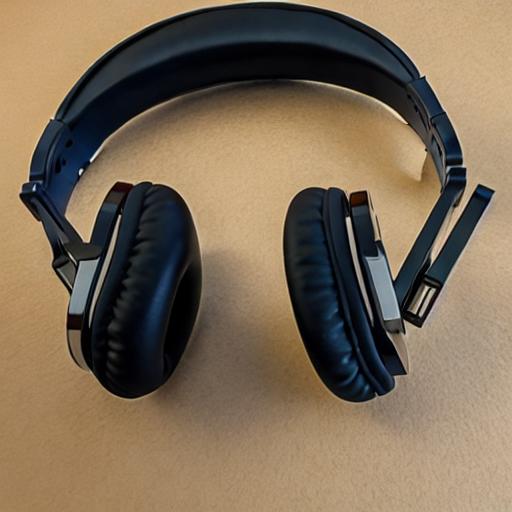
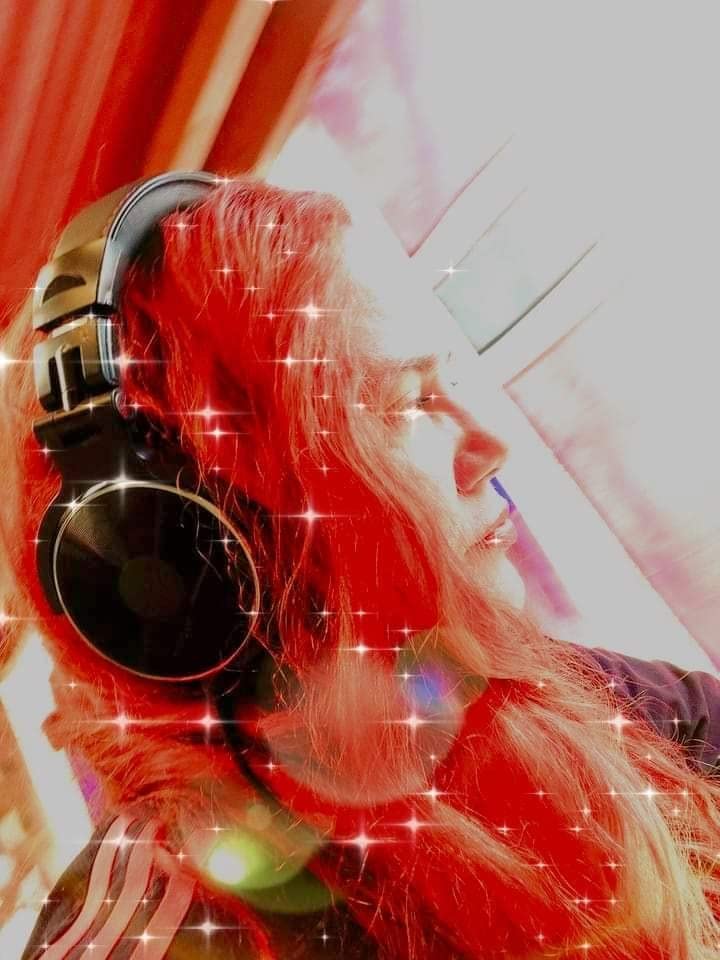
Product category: headphones
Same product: no